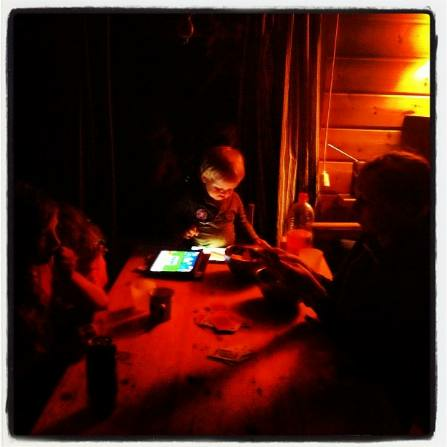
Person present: Yes